Roy Blunt

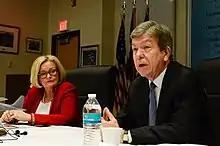
Blunt and Senator Claire McCaskill speaking at Rosecrans Air National Guard Base in March 2014

In 2018, Blunt rejected the CIA's "high confidence" assessment that Saudi prince Mohammed bin-Salman ordered the killing of Jamal Khashoggi, a prominent critic of the Saudi regime. Blunt said, "we don't quite have all the information we’d like to have yet."